Joelle Murray

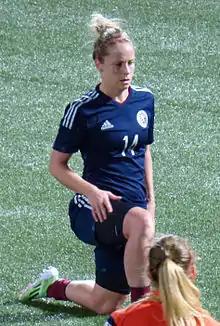
Murray playing for Scotland in 2015

Joelle Louise Murray (born 7 November 1986) is a former Scottish international footballer who played as a defender for Hibernian of the Scottish Women's Premier League.